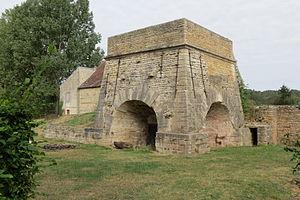
Haut fourneau de Marcenay
Marcenay est une commune française située dans le département de la Côte-d'Or en région Bourgogne-Franche-Comté.
La tradition sidérurgique dans le Châtillonnais remonte au haut Moyen Âge. Dès le XVIIᵉ siècle à l'instigation de Colbert des hauts fourneaux améliorent l'exploitation du minerai local à partir du bois de la forêt. Après une période de croissance intense qui assure un développement considérable de la région, l'apparition de la houille et l'épuisement du minerai local entraînent le déclin progressif de l'activité au XIXᵉ siècle en dépit des tentatives de modernisation. De nombreux témoins architecturaux subsistent dont deux inscrits à l'inventaire des monuments historiques.
Le Châtillonnais, ou pays châtillonnais, est une région naturelle française du nord de la Côte-d'Or aux limites de l'Aube et de la région Champagne. Reposant sur un socle calcaire creusé par le haut cours de la Seine c'est une région historique ancienne dont la ville principale semble avoir été successivement celle du mont Lassois puis de Vertillum sous l'Antiquité tardive. Sous les mérovingiens Latiscum, au sommet et autour du mont Lassois, est le centre d'un archidiaconé qui s'étend jusqu'à Bourguignons actuellement dans l'Aube avant que Châtillon-sur-Seine n'y supplée.